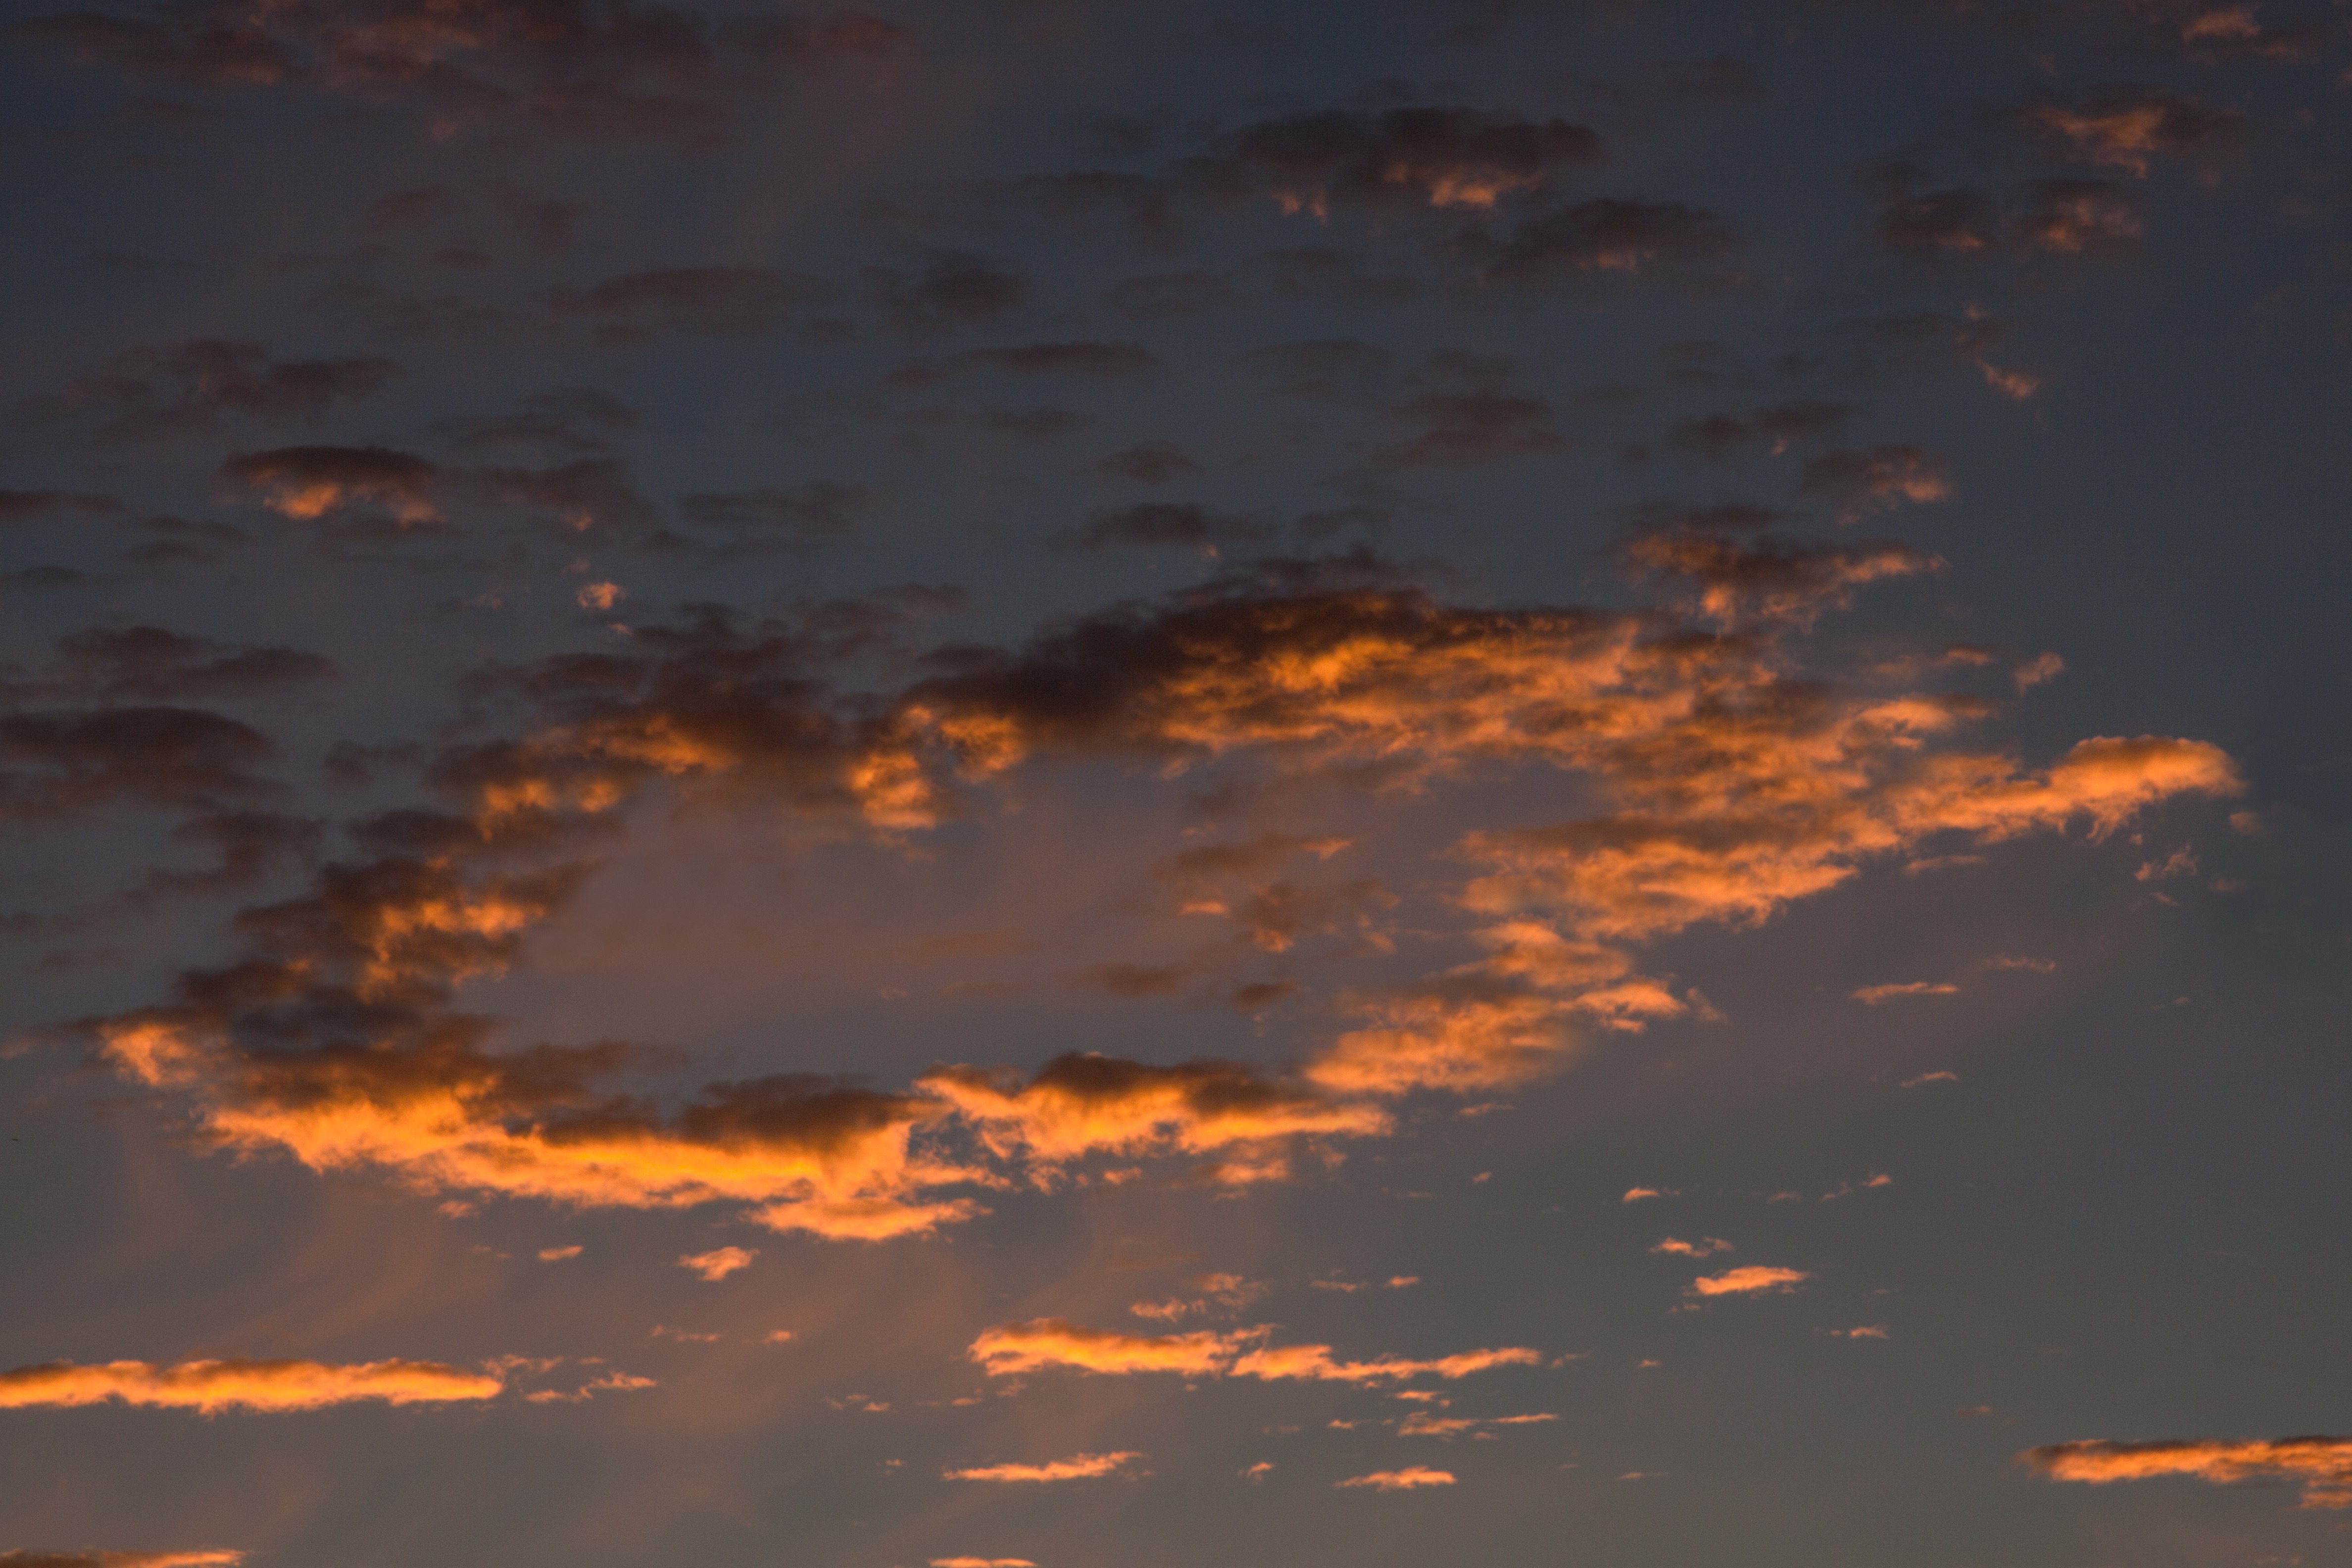
horizon, open, cloud, sky, sunrise, sunset, sunlight, morning, dawn, atmosphere, dusk, clear, evening, reflection, blue, mouth, sunny, clouds, background, beautiful, afterglow, morning hour, morning sun, fund, meteorological phenomenon, red sky at morning, gold in the mouth